Friedrich Torberg

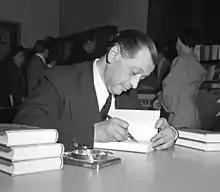
Friedrich Torberg 1951

Friedrich Torberg (16 September 1908, Vienna, Alsergrund – 10 November 1979, Vienna) is the pen-name of Friedrich Kantor, an Austrian writer.